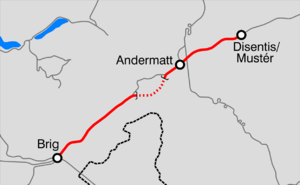
La compagnie Furka-Oberalp Bahn est une ancienne entreprise ferroviaire Suisse. Elle a fusionné avec le Brig-Visp-Zermatt Bahn et le Gornergrat Bahn pour former la Matterhorn-Gotthard Bahn. Elle exploitait une ligne reliant Disentis passant par le col de l'Oberalp et le tunnel de base de la Furka jusqu'à Brigue.